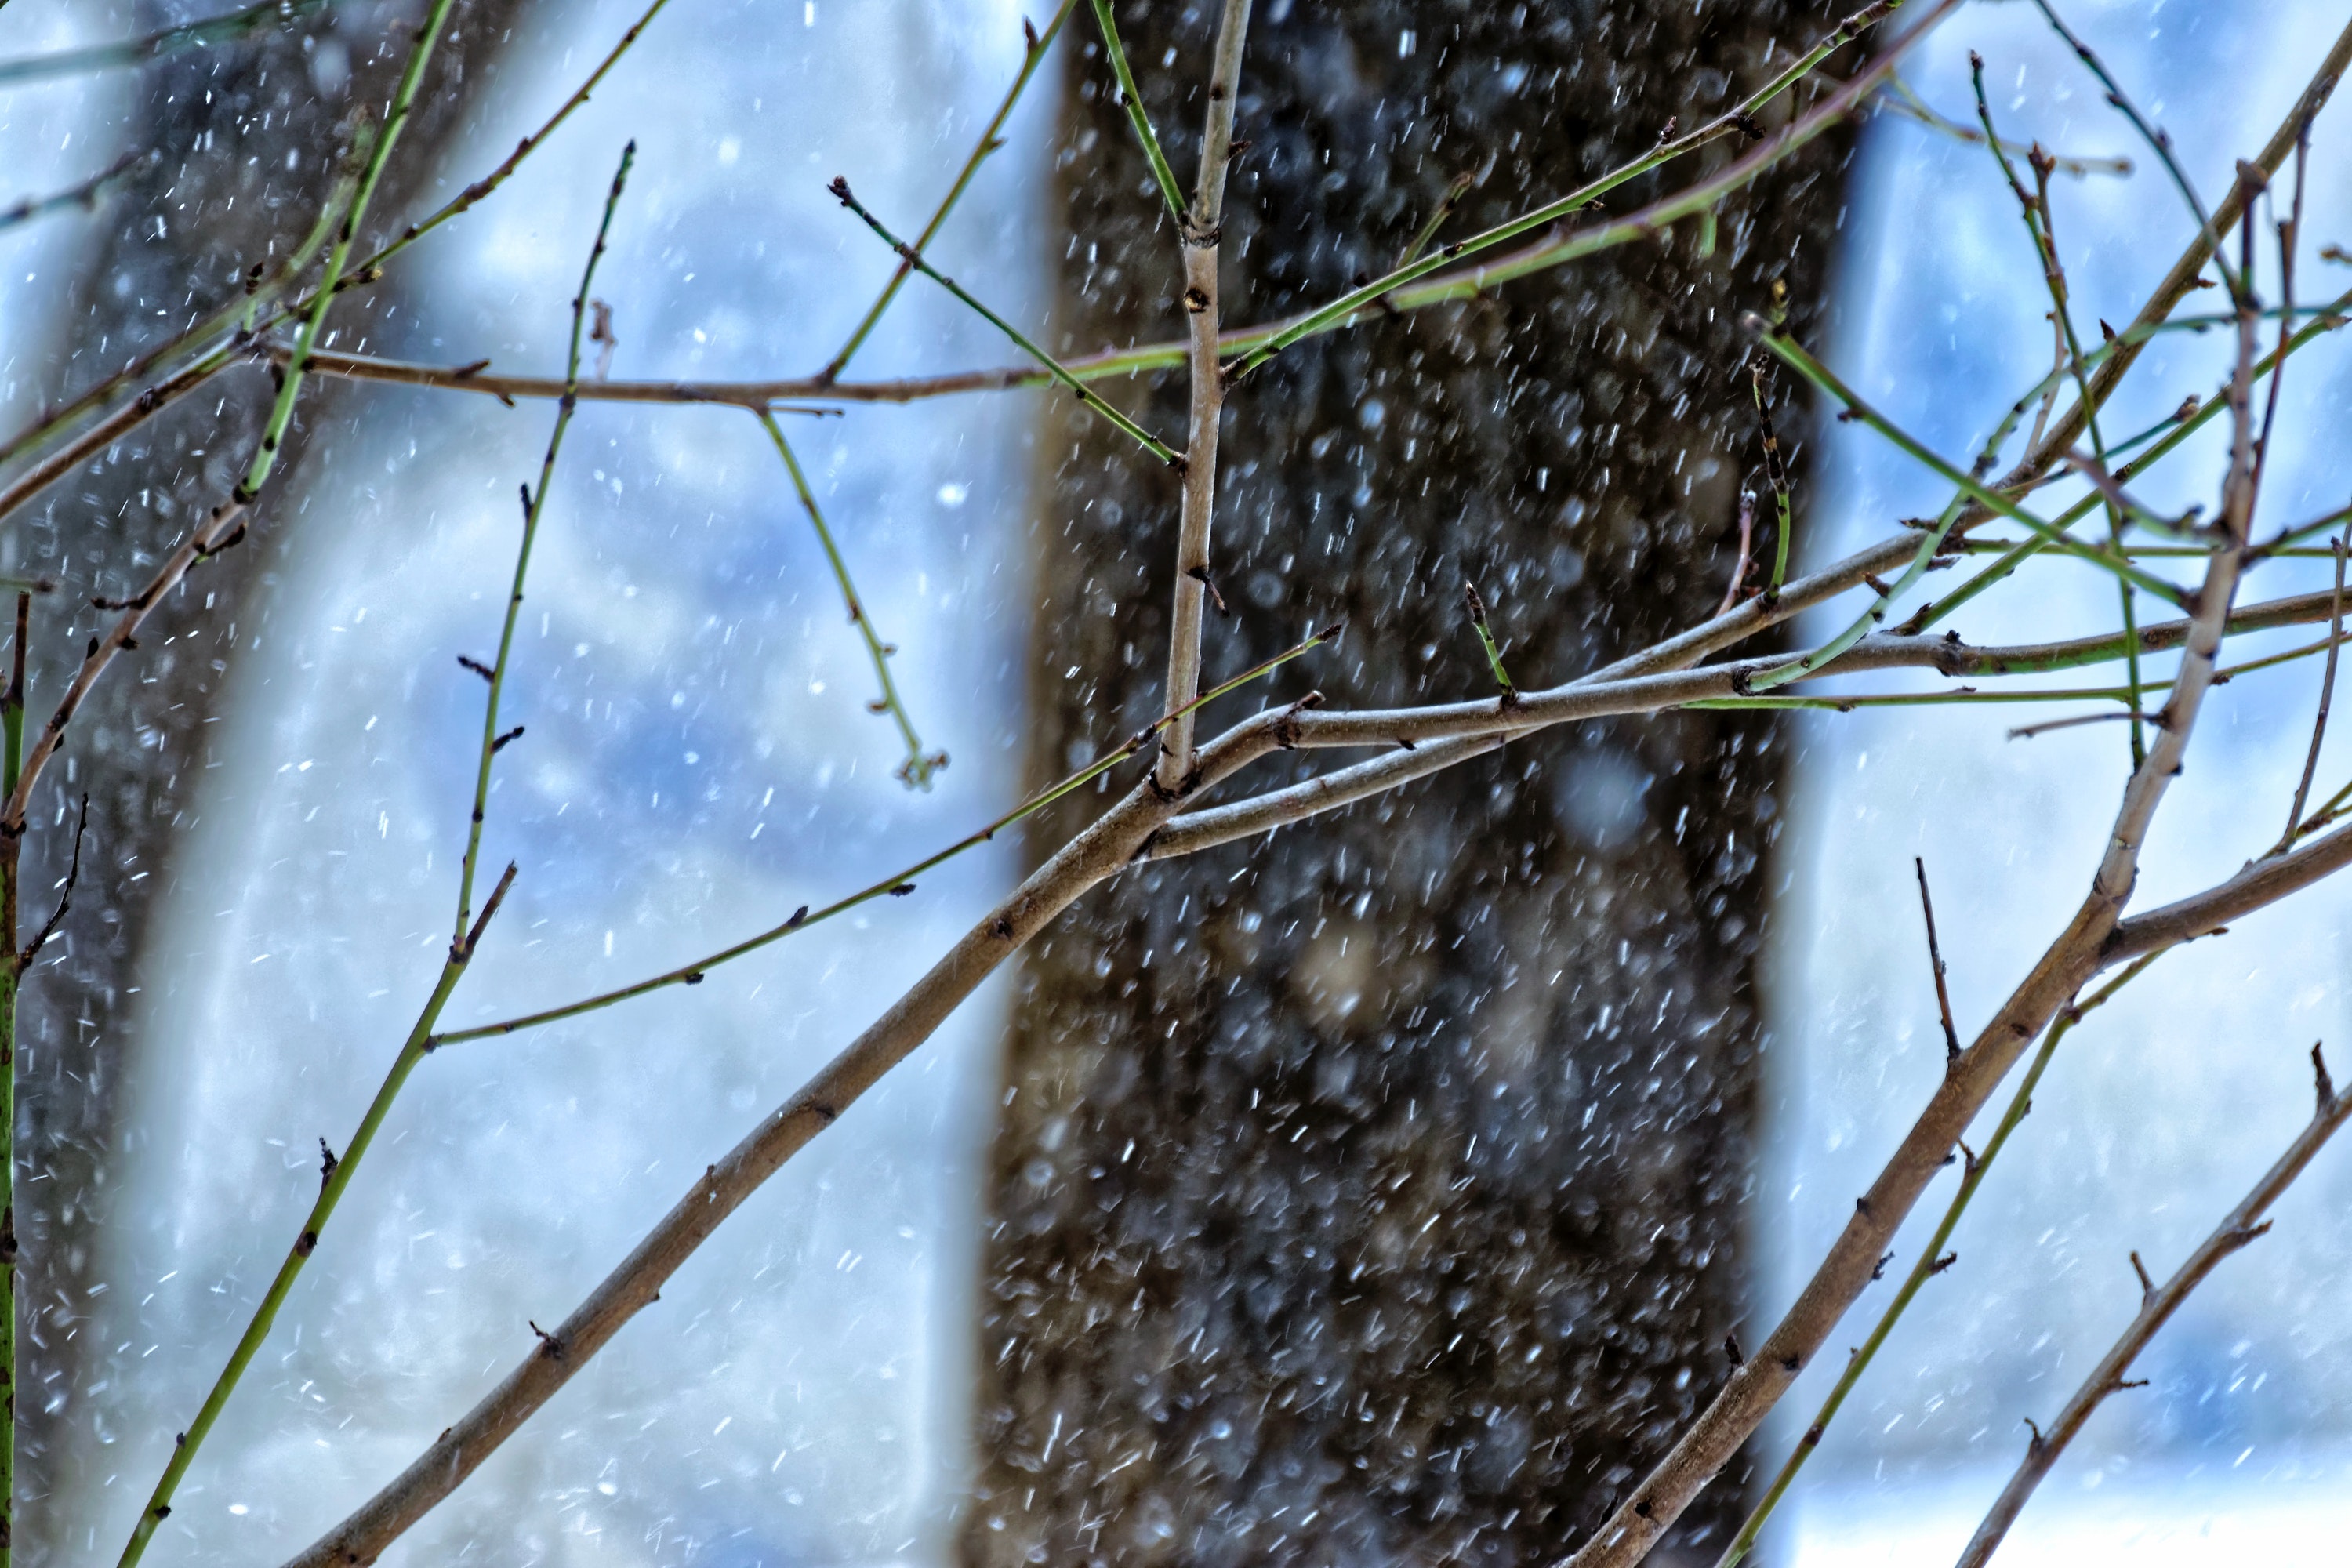
branch, tree, twig, plant, leaf, woody plant, winter, snow, plant stem, trunk, forest